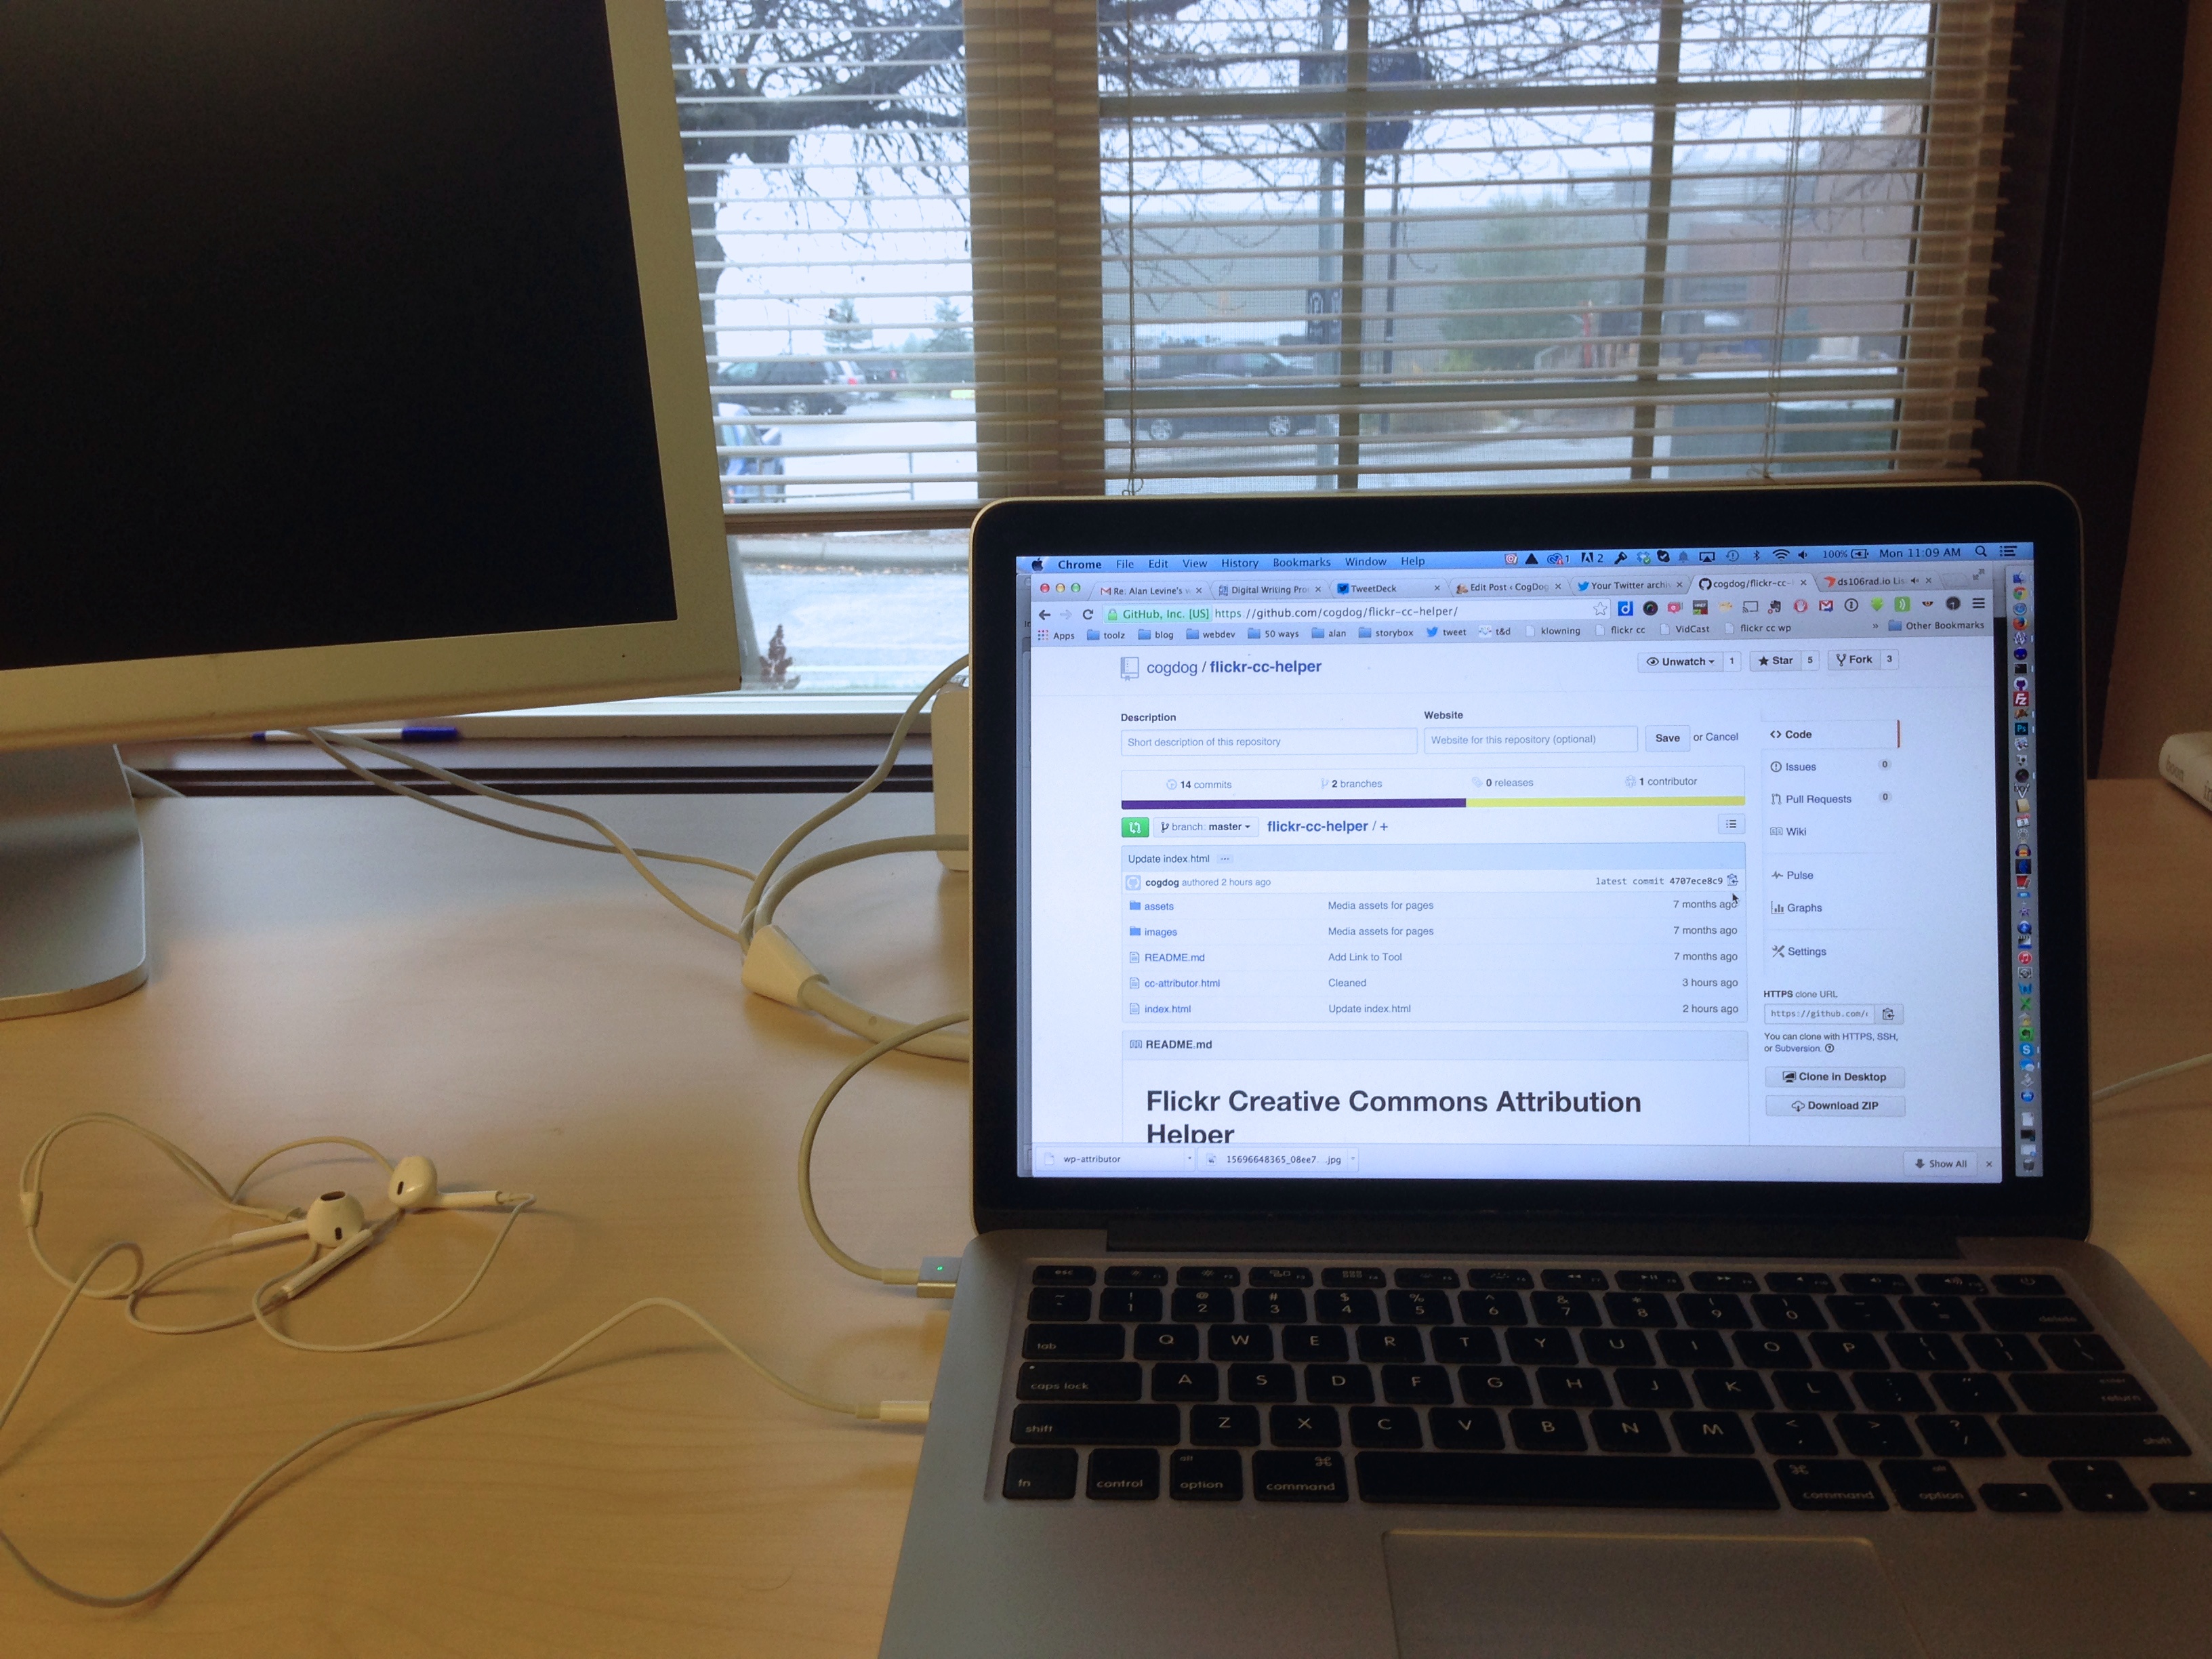
laptop, writing, technology, design, personal computer, personal computer hardware, display device